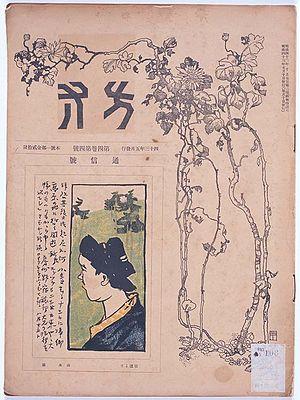
Kanae Yamamoto, né le 24 octobre 1882 et mort le 8 octobre 1946, est un artiste japonais connu pour ses gravures et peintures yō-ga de style occidental. Il est le créateur du mouvement sōsaku hanga où l'artiste assure entièrement seul la réalisation de ses œuvres, en opposition aux méthodes de travail collectif en usage au sein des ateliers traditionnels d’ukiyo-e et de shin hanga. Promoteur de l'éducation artistique des enfants, il est aussi à l'origine des mouvements d'arts folkloriques qui continuent à avoir de l'influence au Japon.